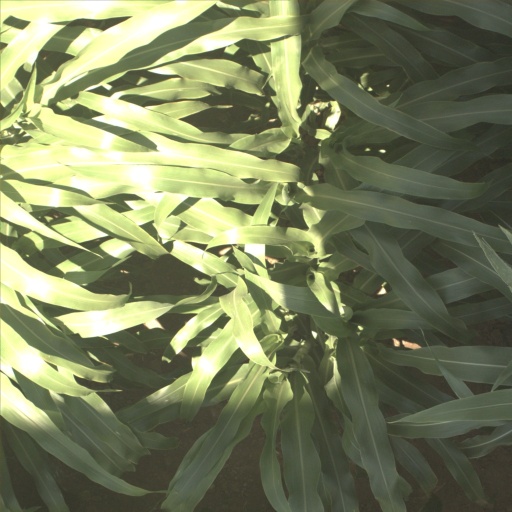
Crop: sorghum